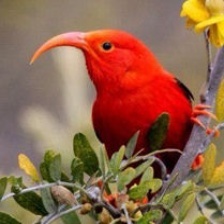
Species: IWI
Scientific name:  VESTIARIA COCCINEA.